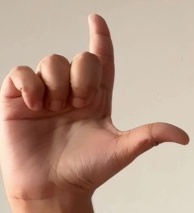
ASL sign: L